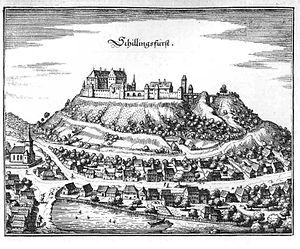
Schillingsfürst est une ville d'Allemagne dans l'arrondissement d'Ansbach en Bavière, sur la Route Romantique, dont la population s'élevait à 2 756 habitants au 31 décembre 2009.